List of Vancouver Canucks seasons

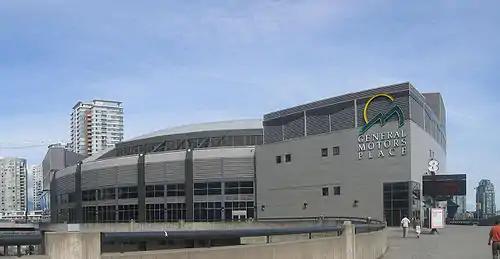
Exterior of Rogers Arena (formerly known as General Motors Place), home of the Canucks since 1995

"For the PCHL and WHL seasons, see Vancouver Canucks (WHL)."